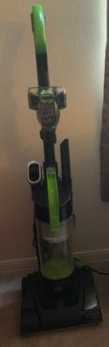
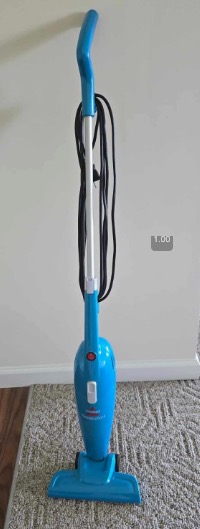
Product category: items_vacuum
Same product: no